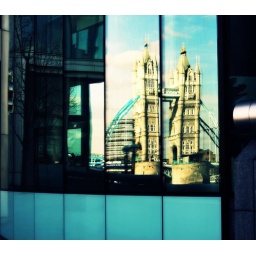
Tower Bridge reflected in an office window